Mërgim Mavraj

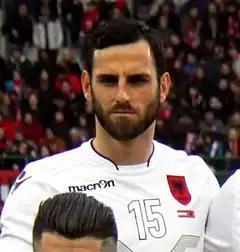
Mavraj with Albania in 2016

Mërgim Mustafë Mavraj (born 9 June 1986) is a former professional footballer who played as a centre-back. Born in Germany, he represented the Albania national team from 2012 until 2020. Mavraj previously played for Germany U21 team, as well as spending his professional career in Germany, his place of birth, from 2005 to 2018 and again from 2019.